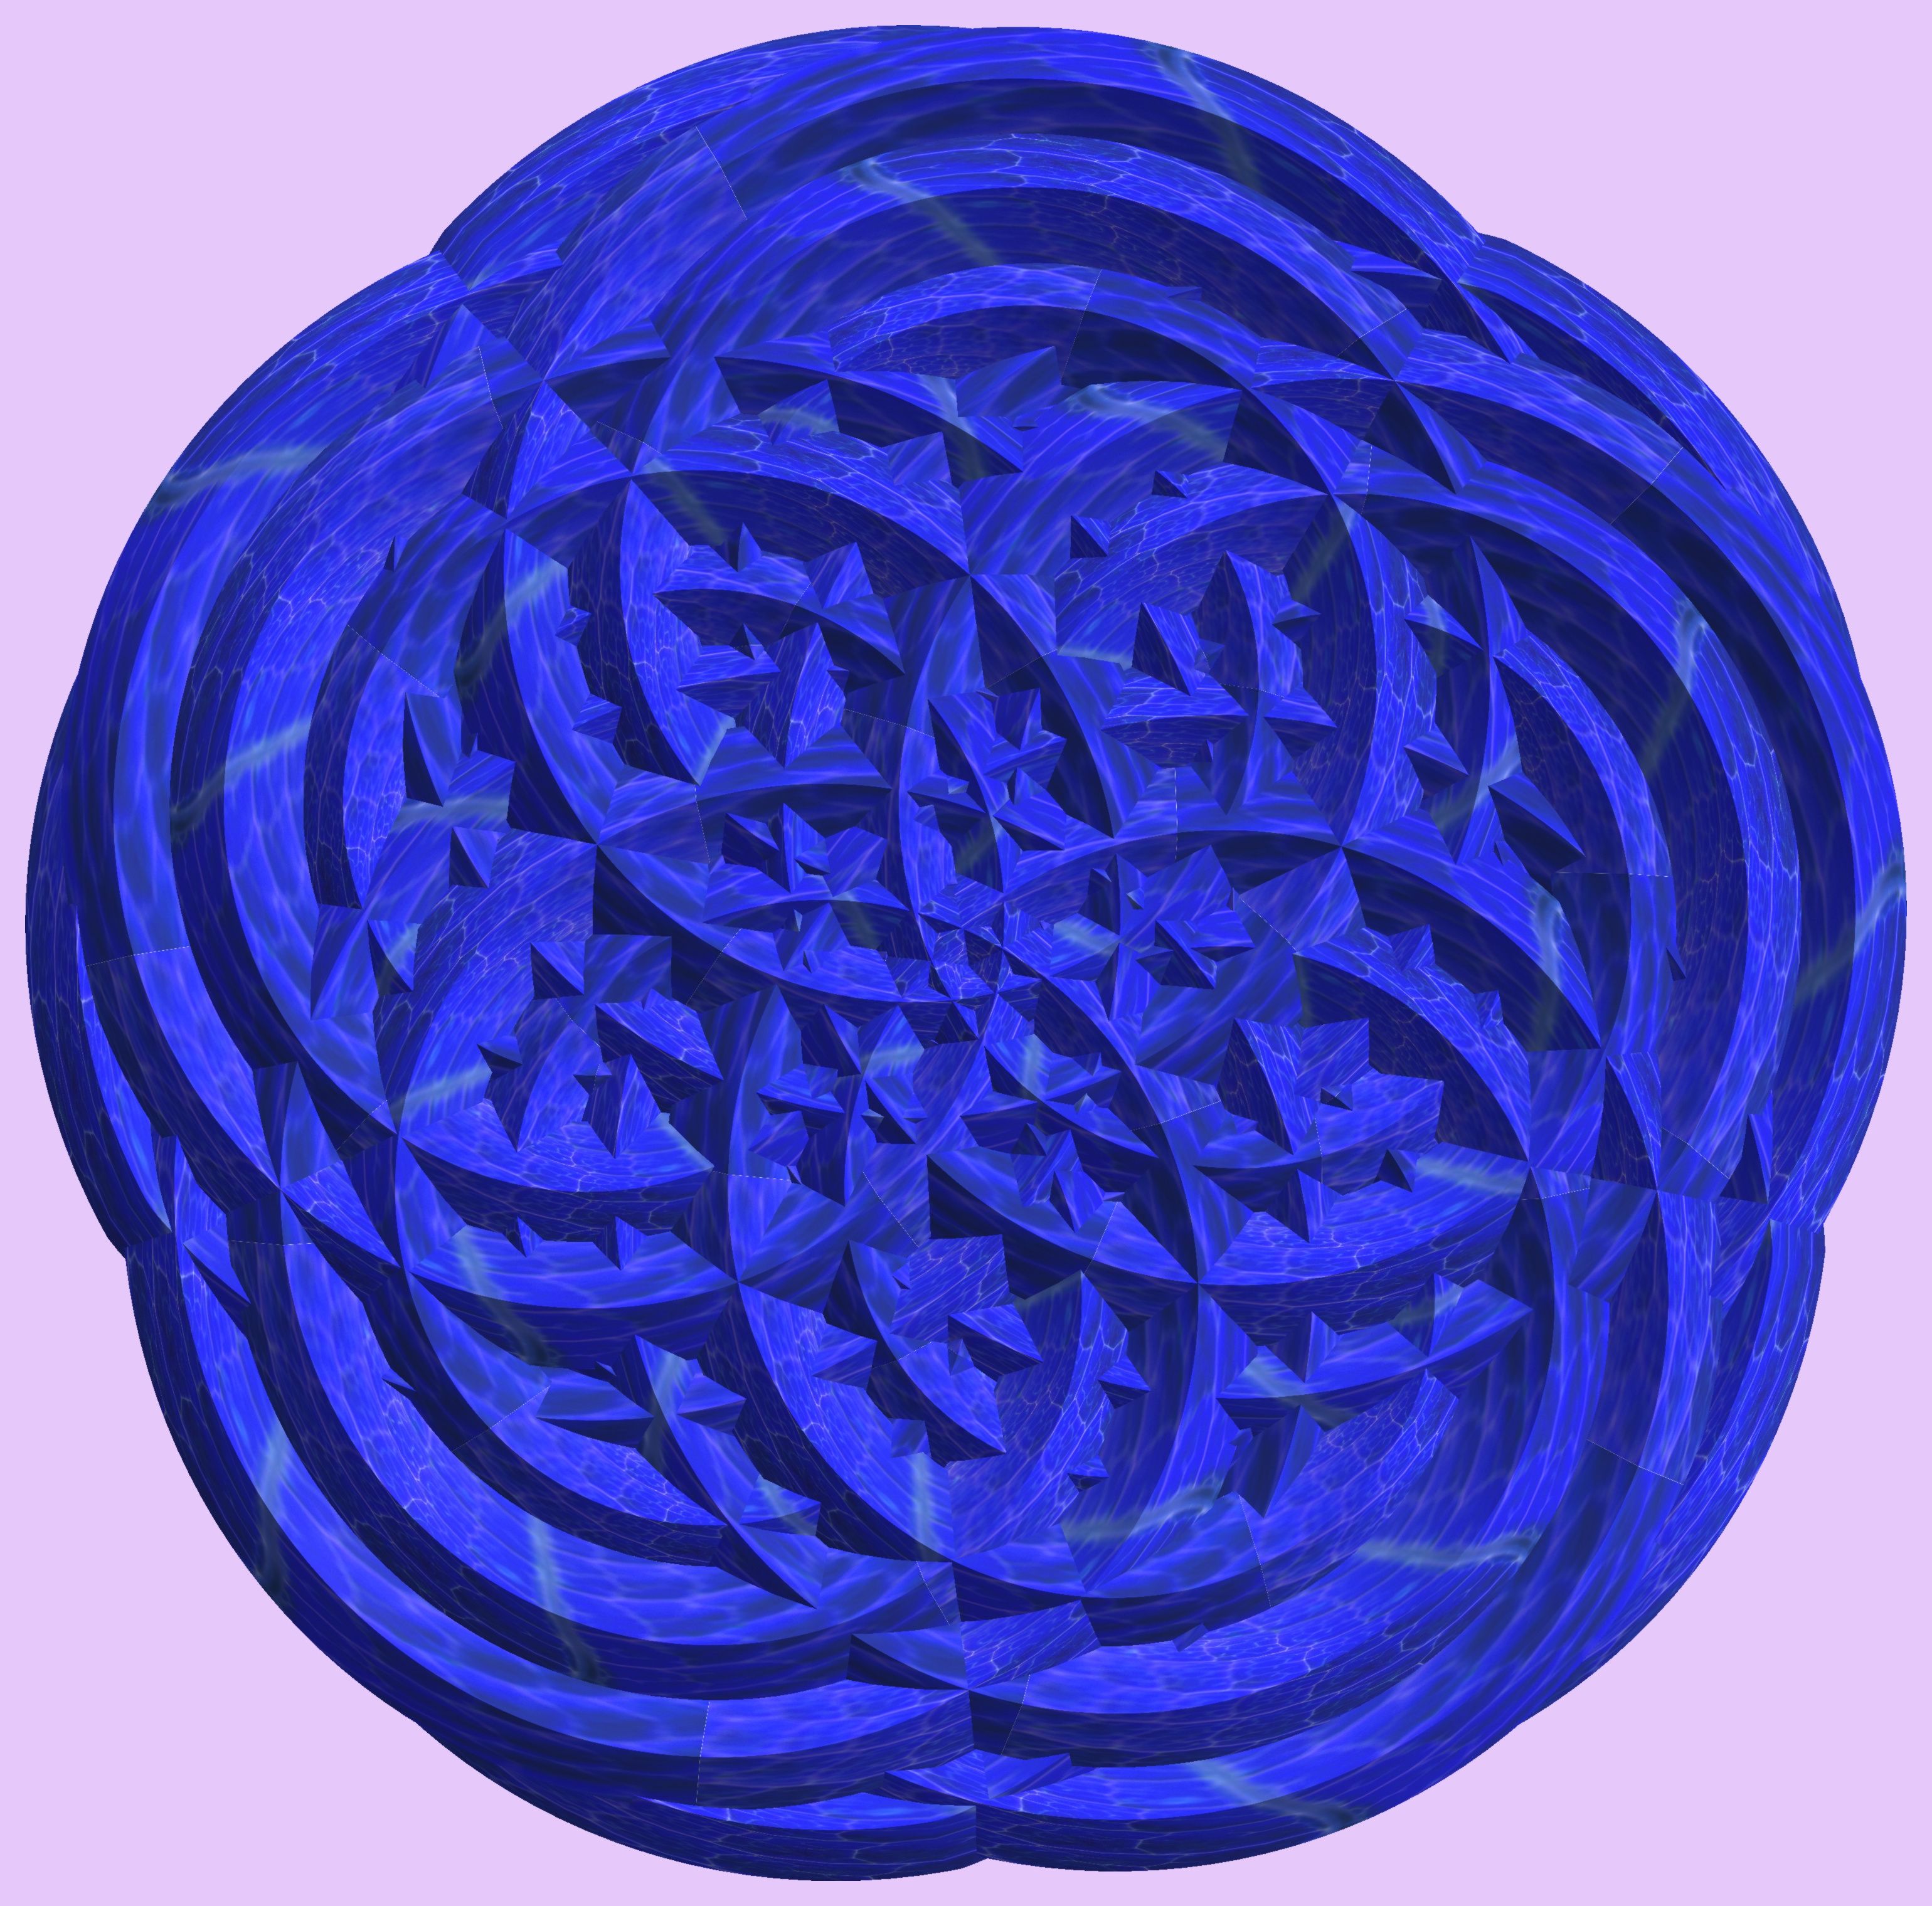
structure, texture, spiral, flower, petal, pattern, blue, circle, figure, design, symmetry, sphere, 3d, graphic, shape, knot, mathematica, cg, parametricplot3d, code, program, algorithm, abstruct, mapping, dishware, cobalt blue